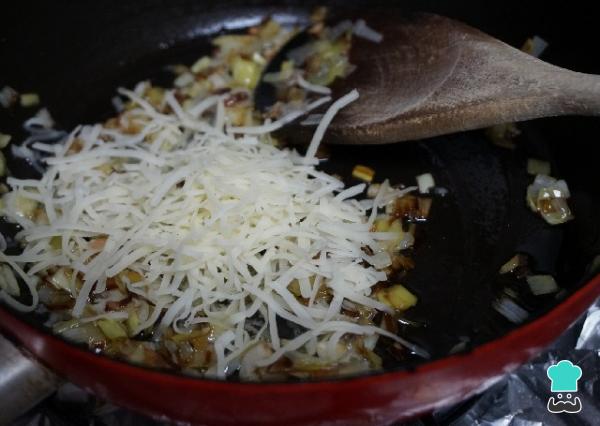
Cuando el puerro esté bien pochadito y tenga color le pondremos el queso rallado, la cantidad será la que queráis.Podéis utilizar el que prefiráis para elaborar estas empanadas de puerro y queso pero a mí me gusta más un queso semicurado.